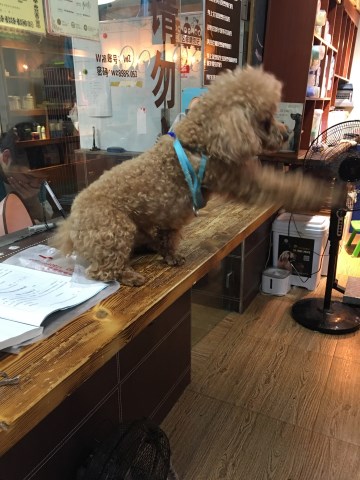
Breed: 2925-n000114-toy_poodle